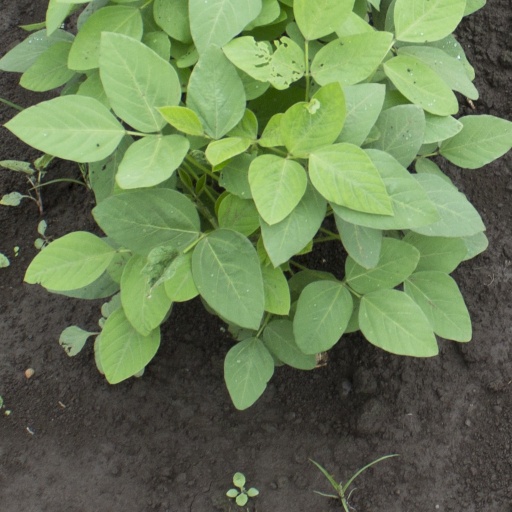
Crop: soybean